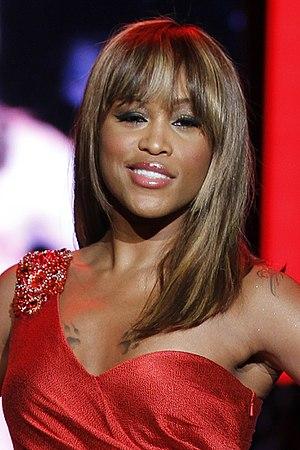
Eve Jihan Jeffers-Cooper, née le 10 novembre 1978 à Philadelphie en Pennsylvanie, est une rappeuse et actrice américaine. En 2002, elle est récompensée d'un Grammy Award dans la catégorie de « meilleure collaboration au rap/chant » pour la chanson Let Me Blow Ya Mind, aux côtés de la chanteuse américaine Gwen Stefani. Eve est classée 48ᵉ du classement des « 50 meilleures femmes dans le domaine vidéo » établi par VH1.